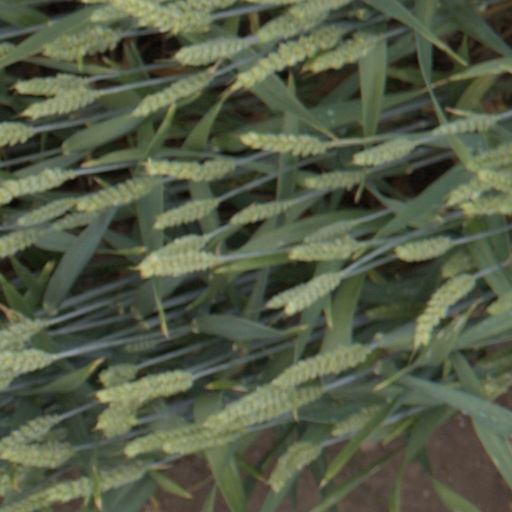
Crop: wheat